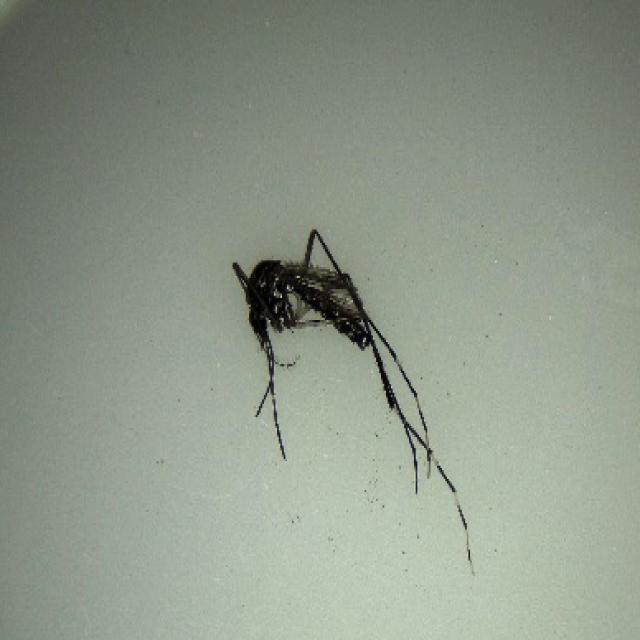
Species: aedes_albopictus